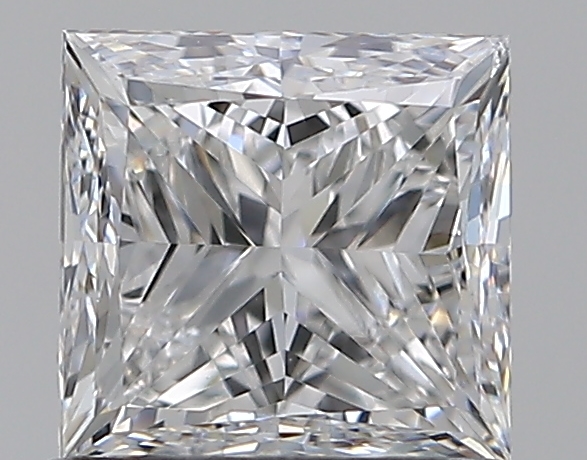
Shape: princess
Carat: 0.9
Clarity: SI1
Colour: F
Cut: VG
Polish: EX
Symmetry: VG
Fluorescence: N
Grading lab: GIA
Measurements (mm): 5.16 x 4.97 x 3.75